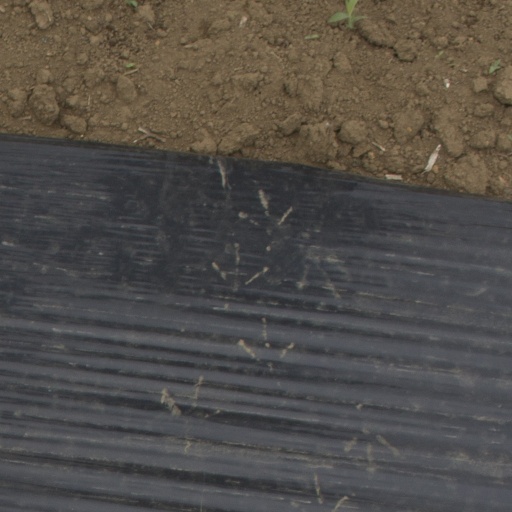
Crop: Jerusalem artichoke